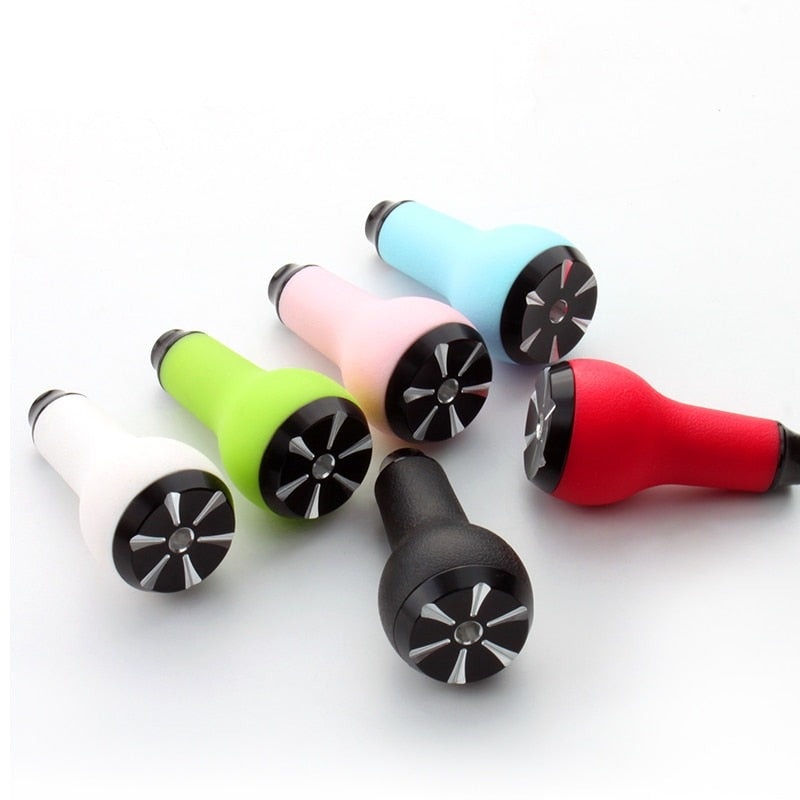
Layfishing TPE Reel Knob T27
Brand: Layfishing
Non-Slip Surface It delivers a comfortable grip and non-slip surface even when your hands are wet. Thanks to this, you have complete control when cranking lures or fighting fish. After installation, your fingers will thank you later Excellent TPE Material One of the advantages of using TPE material for knobs is that it provides a high level of shock absorption. This means that when a fish is fighting, the TPE knob can help absorb some of the impacts and reduce hand fatigue for the angler. Various matching colors The original reel color is relatively single, choose Layfishing multiple color knobs to make your reel more bright. Weight 16g & Diameter 27mm A 16g knob is relatively lightweight, which can help reduce the overall weight of the reel and allow for faster and more precise movements during finesse fishing. A 27mm diameter knob is relatively small, which can be ideal for finesse fishing techniques that require a more delicate touch. Compatible with multiple brands They are versatile and can be used with different brands of fishing reels, such as Shimano, and Daiwa multiple-series reel. However, before purchasing a universal TPE knob, it is important to check the specifications to ensure that it is compatible with your specific model of reel.
Category: Sporting Goods > Outdoor Recreation > Fishing > Fishing Reel Accessories